Ubu Roi

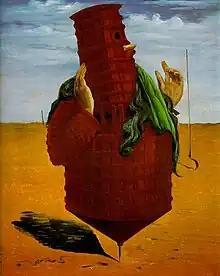
Max Ernst, "Ubu Imperator", 1923. (Musée National d'Art Moderne, Paris)

According to Jane Taylor, "the central character is notorious for his infantile engagement with his world. Ubu inhabits a domain of greedy self-gratification". Jarry's metaphor for the modern man, he is an antihero – fat, ugly, vulgar, gluttonous, grandiose, dishonest, stupid, , voracious, greedy, cruel, cowardly and evil – who grew out of schoolboy legends about the imaginary life of a hated teacher who had been at one point a slave on a Turkish galley, at another frozen in ice in Norway and at one more the King of Poland. "Ubu Roi" follows and explores his political, martial and felonious exploits.